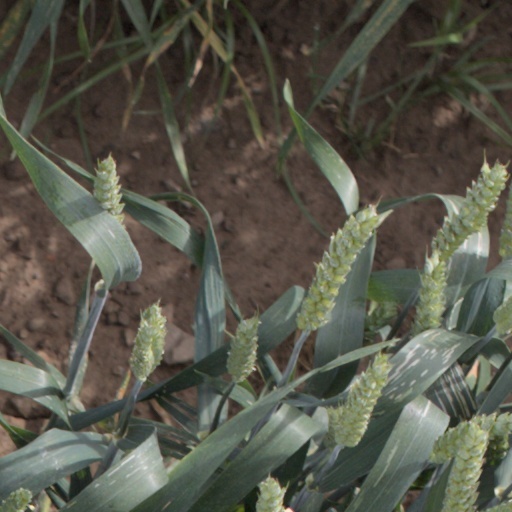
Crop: wheat